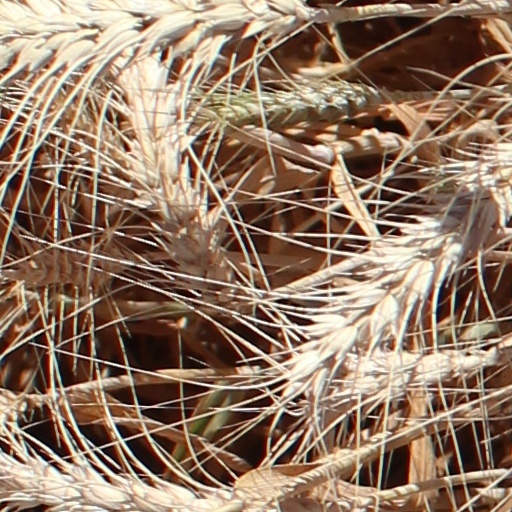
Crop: wheat